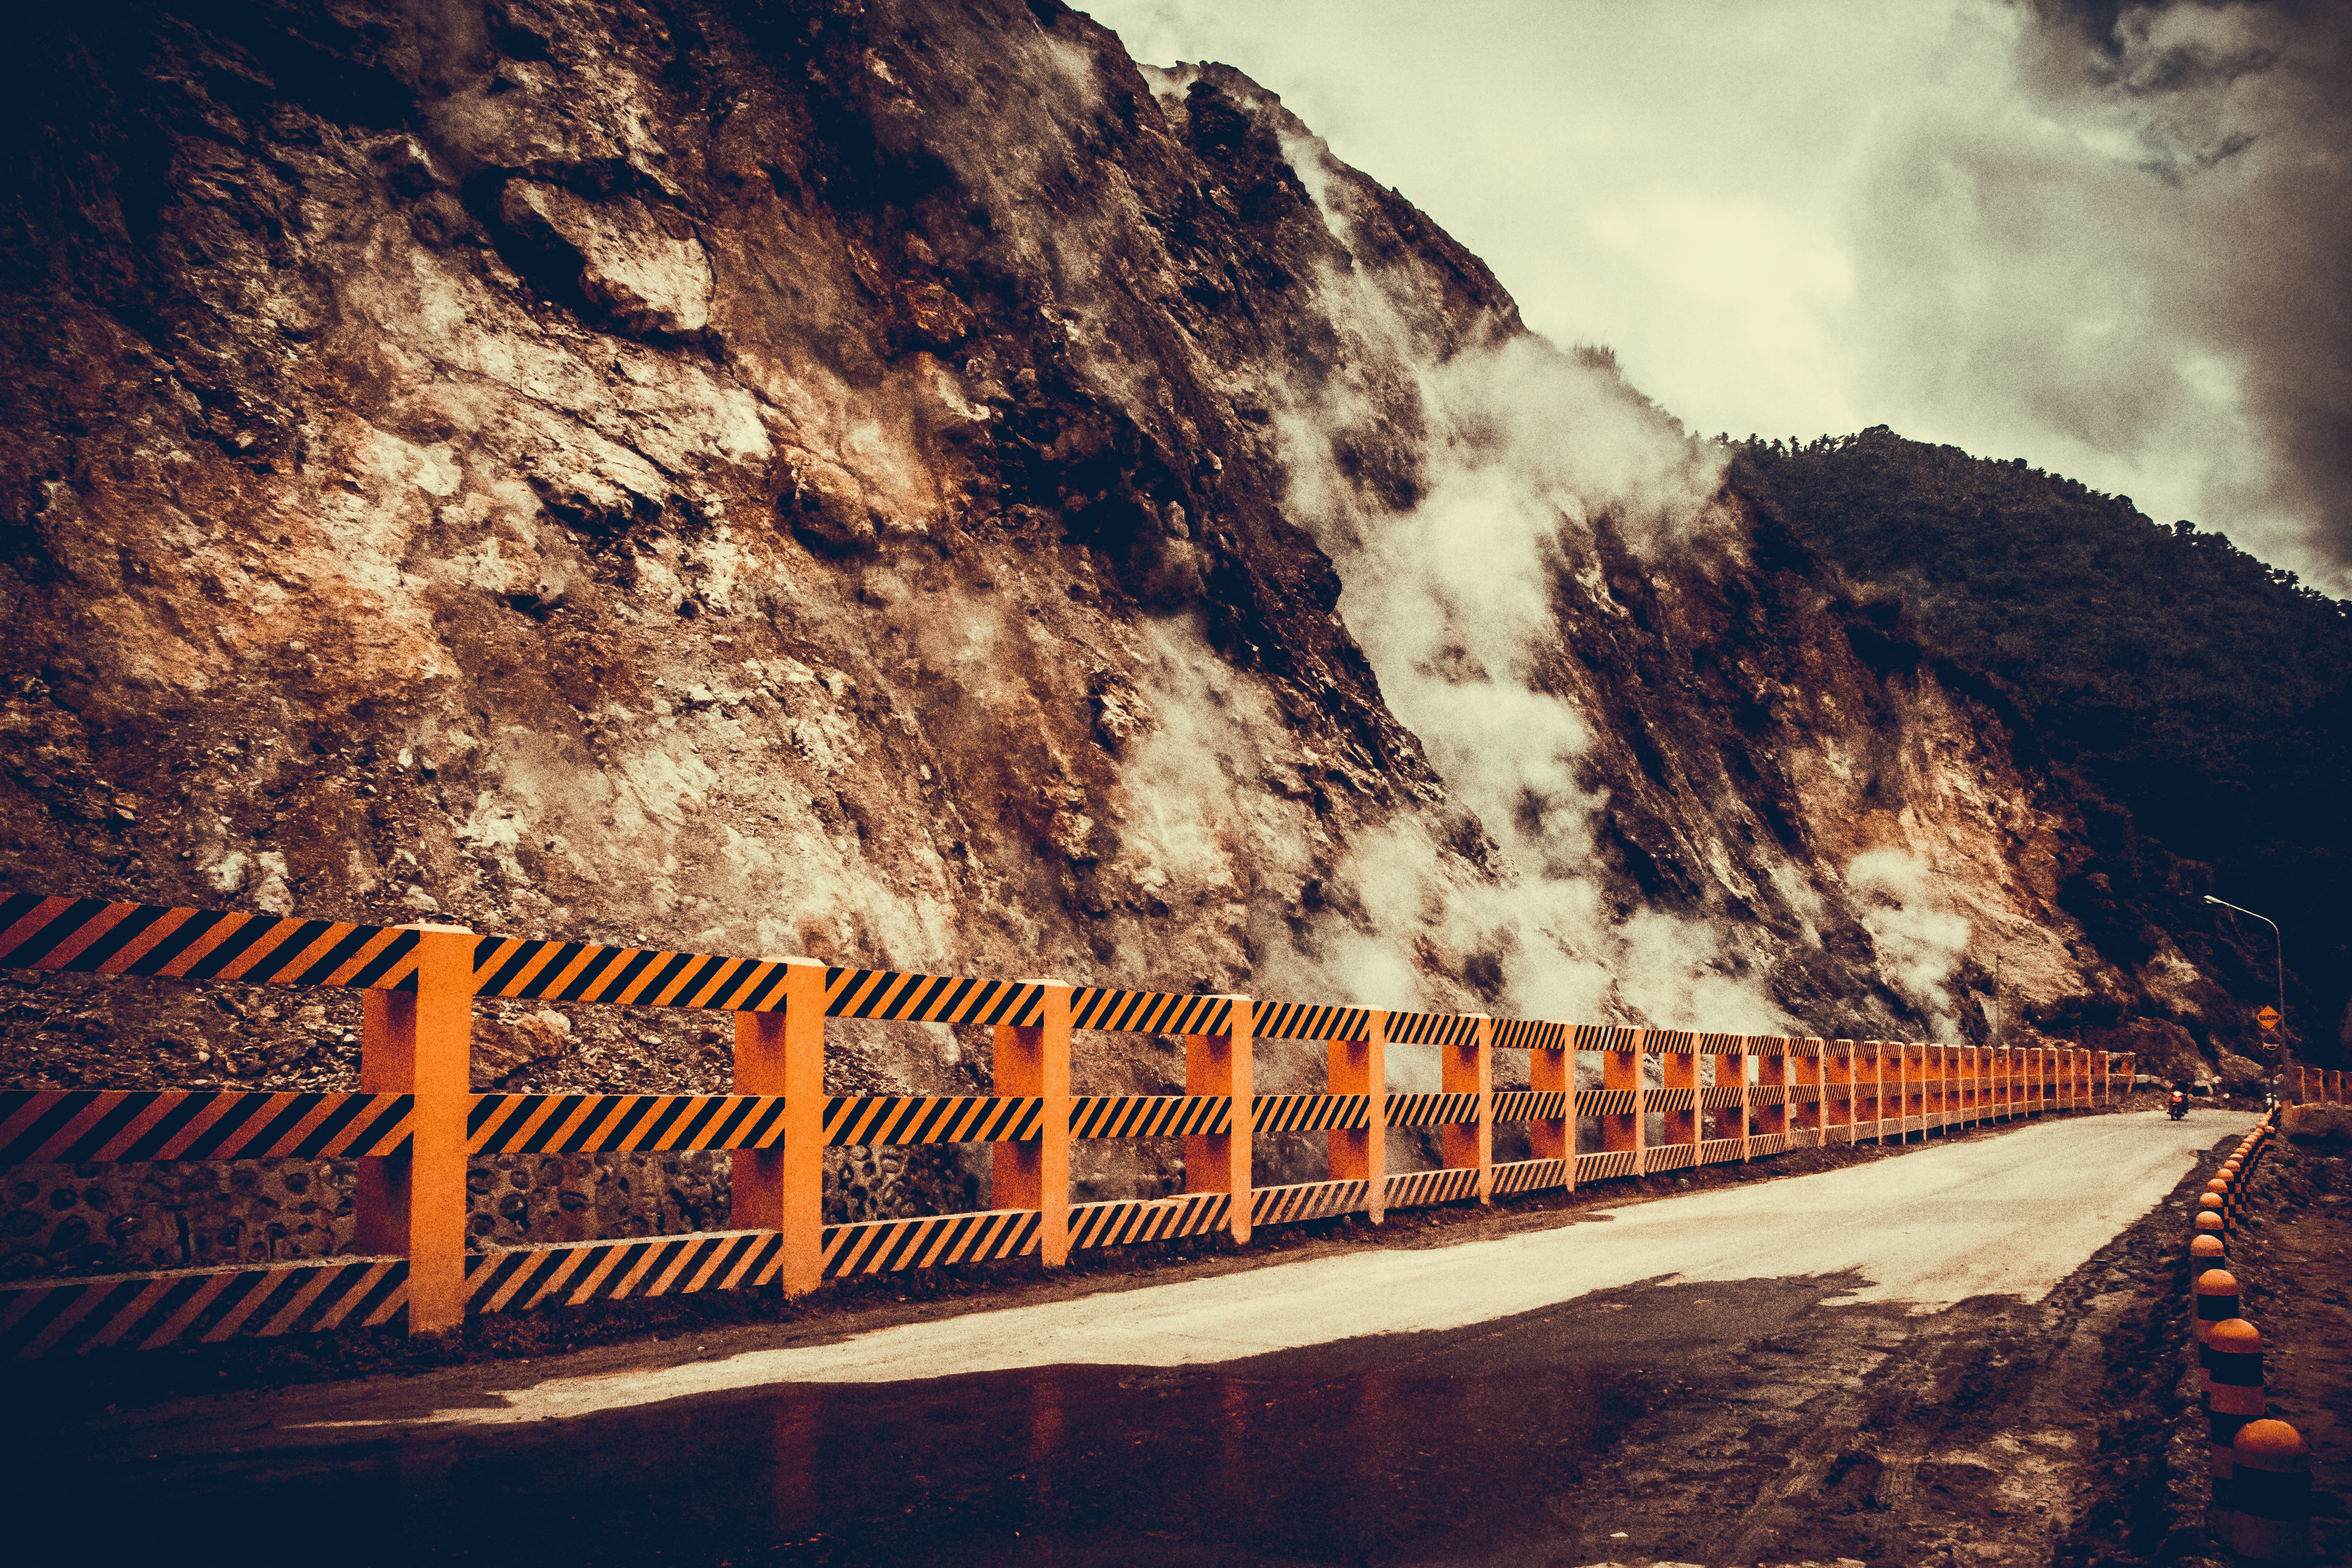
sky, cloud, mountain, beauty, geological phenomenon, wilderness, rock, bridge, road, infrastructure, landscape, geology, formation, meteorological phenomenon, tourism, nonbuilding structure, sunlight, world, national park, wave, hill